Indomie

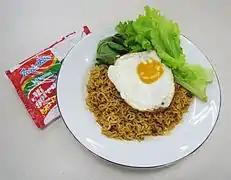
Cooked Indomie "Mi Goreng Iga penyet" (Indonesian Spicy Beef Ribs) flavour, served with fried egg and vegetables.

The "Mi Goreng" (stir fry) line of instant noodles is based on the Indonesian dish "mie goreng" (fried noodles). It entered the market in 1983 and is distributed in North America, Europe, Africa, Australasia, and various regions in Asia. The brand flavours are sold in varying weight packets of around 85 grams (3 oz) and contain two sachets of flavourings. The first sachet has three segments containing sweet soy sauce, chili sauce, and seasoning oil. The other sachet has two segments for dry seasoning powder and fried shallot flakes. In some regions, "Mi Goreng" is also available in "Jumbo" (large) packs, a larger variant with a net weight of 127–129 grams (4.48–4.55 oz).